Blue box recycling system

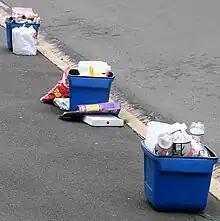
Blue box recycling bins

The blue box recycling system (BBRS) was initially a waste management system used by Canadian municipalities to collect source separated household waste materials for the purpose of recycling. The first full-scale community wide BBRS was implemented in 1983 by the waste management contractor Ontario Total Recycling Systems Ltd. (a subsidiary of Laidlaw Waste Systems) for the City of Kitchener, Ontario. The blue box recycling system was implemented as part of the city's waste management procedures. The blue box system and variations of it remain in place in hundreds of cities around the world.